Ligature (writing)

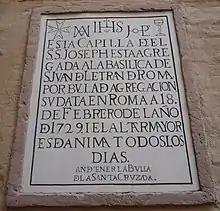
Capilla de San José, Sevilla. Several ligatures, except cypher, monogram and "Signum manus" motifs in the top (a Christogram, the "Auspice Maria", and one for Saint Joseph).

Many ligatures combine with the following letter. A particularly prominent example is (or , rendered with two normal letters). The tittle of the in many typefaces collides with the hood of the when placed beside each other in a word, and are combined into a single glyph with the tittle absorbed into the . Other ligatures with the letter f include ,,,, and. In Linotype, ligature matrices for , , , , , , , , , , and for followed by a full stop, comma, or hyphen are optional in many typefaces, as well as the equivalent set for the doubled , as a method to overcome the machine's physical restrictions.